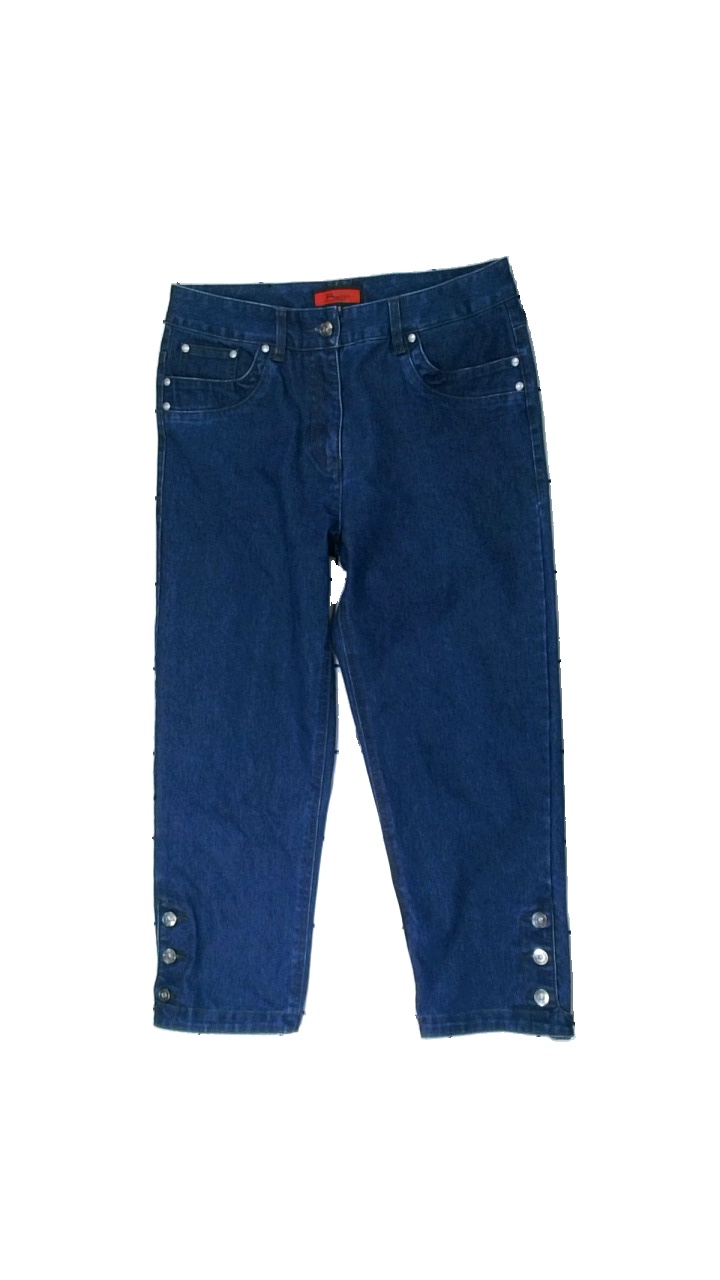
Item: Jeans (Ladies)
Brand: Bxjeans
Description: blåa trekvarts jeans med glitter stenar på bakfickorna
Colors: Blue
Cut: Regular
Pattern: Glitter
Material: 100% cotton
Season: Spring
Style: Denim
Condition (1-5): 5
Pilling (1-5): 5
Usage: Reuse
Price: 50-100